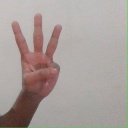
अक्षर: व